Baptism of Christ (Van Haarlem)

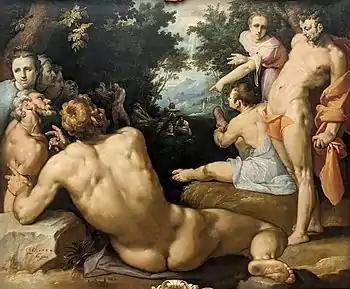
"Baptism of Christ" (1588) by Cornelis Cornelisz van Haarlem

Baptism of Christ is a 1588 oil on canvas painting by Cornelis Cornelisz van Haarlem, now in the Musée du Louvre, in Paris, which acquired it in 1983 (RF 1983-25).